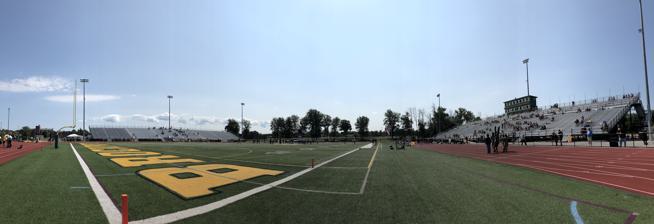
Building: Eunice Kennedy Shriver Stadium
Country: United States of America
Year built: 1979
Eunice Kennedy Shriver Stadium Eunice Kennedy Shriver Stadium Former names Special Olympics Stadium Location 350 New Campus Drive Brockport, NY 14420 Coordinates 43°12′23″N 77°57′5″W / 43.20639°N 77.95139°W / 43.20639; -77.95139 Owner The College at Brockport, State University of New York Capacity 11,000 Opened 1979 Tenants Brockport Golden Eagles ( NCAA D-III ) (1979–present) Rochester Dragons ( AUDL ) (2014) Rochester Rattlers ( MLL ) (2015) Rochester River DogZ FC ( NPSL ) (2016) The Eunice Kennedy Shriver Stadium (formerly Special Olympics Stadium ) is a stadium in Brockport, New York .  Located on the campus of State University of New York College at Brockport it is primarily used by the Brockport Golden Eagles . The stadium holds 11,000 people and was built in 1979. It was originally built for the 1979 Special Olympics World Summer Games that were held in Brockport. Brockport's American football, field hockey, men's and women's soccer, lacrosse and outdoor track and field teams host their home games at Eunice Kennedy Shriver Stadium. The Rochester River Dogz FC soccer club played here in 2016. Events In 1979, the Special Olympics World Summer Games were held here. In 1997, the U.S women's soccer team played a friendly match vs. the Rochester Ravens in front of 9,131 spectators. Team USA won 8–0. In 2014, it served as the home venue of the Rochester Dragons of the American Ultimate Disc League . The Rochester Rattlers of the Major League Lacrosse played here during the 2015 season. The stadium hosted the New York State Special Olympics in 2015 and 2016. References